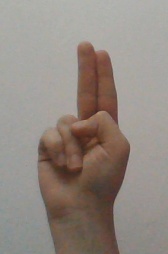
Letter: taa